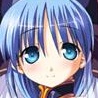
Portrait style: Anime Portrait